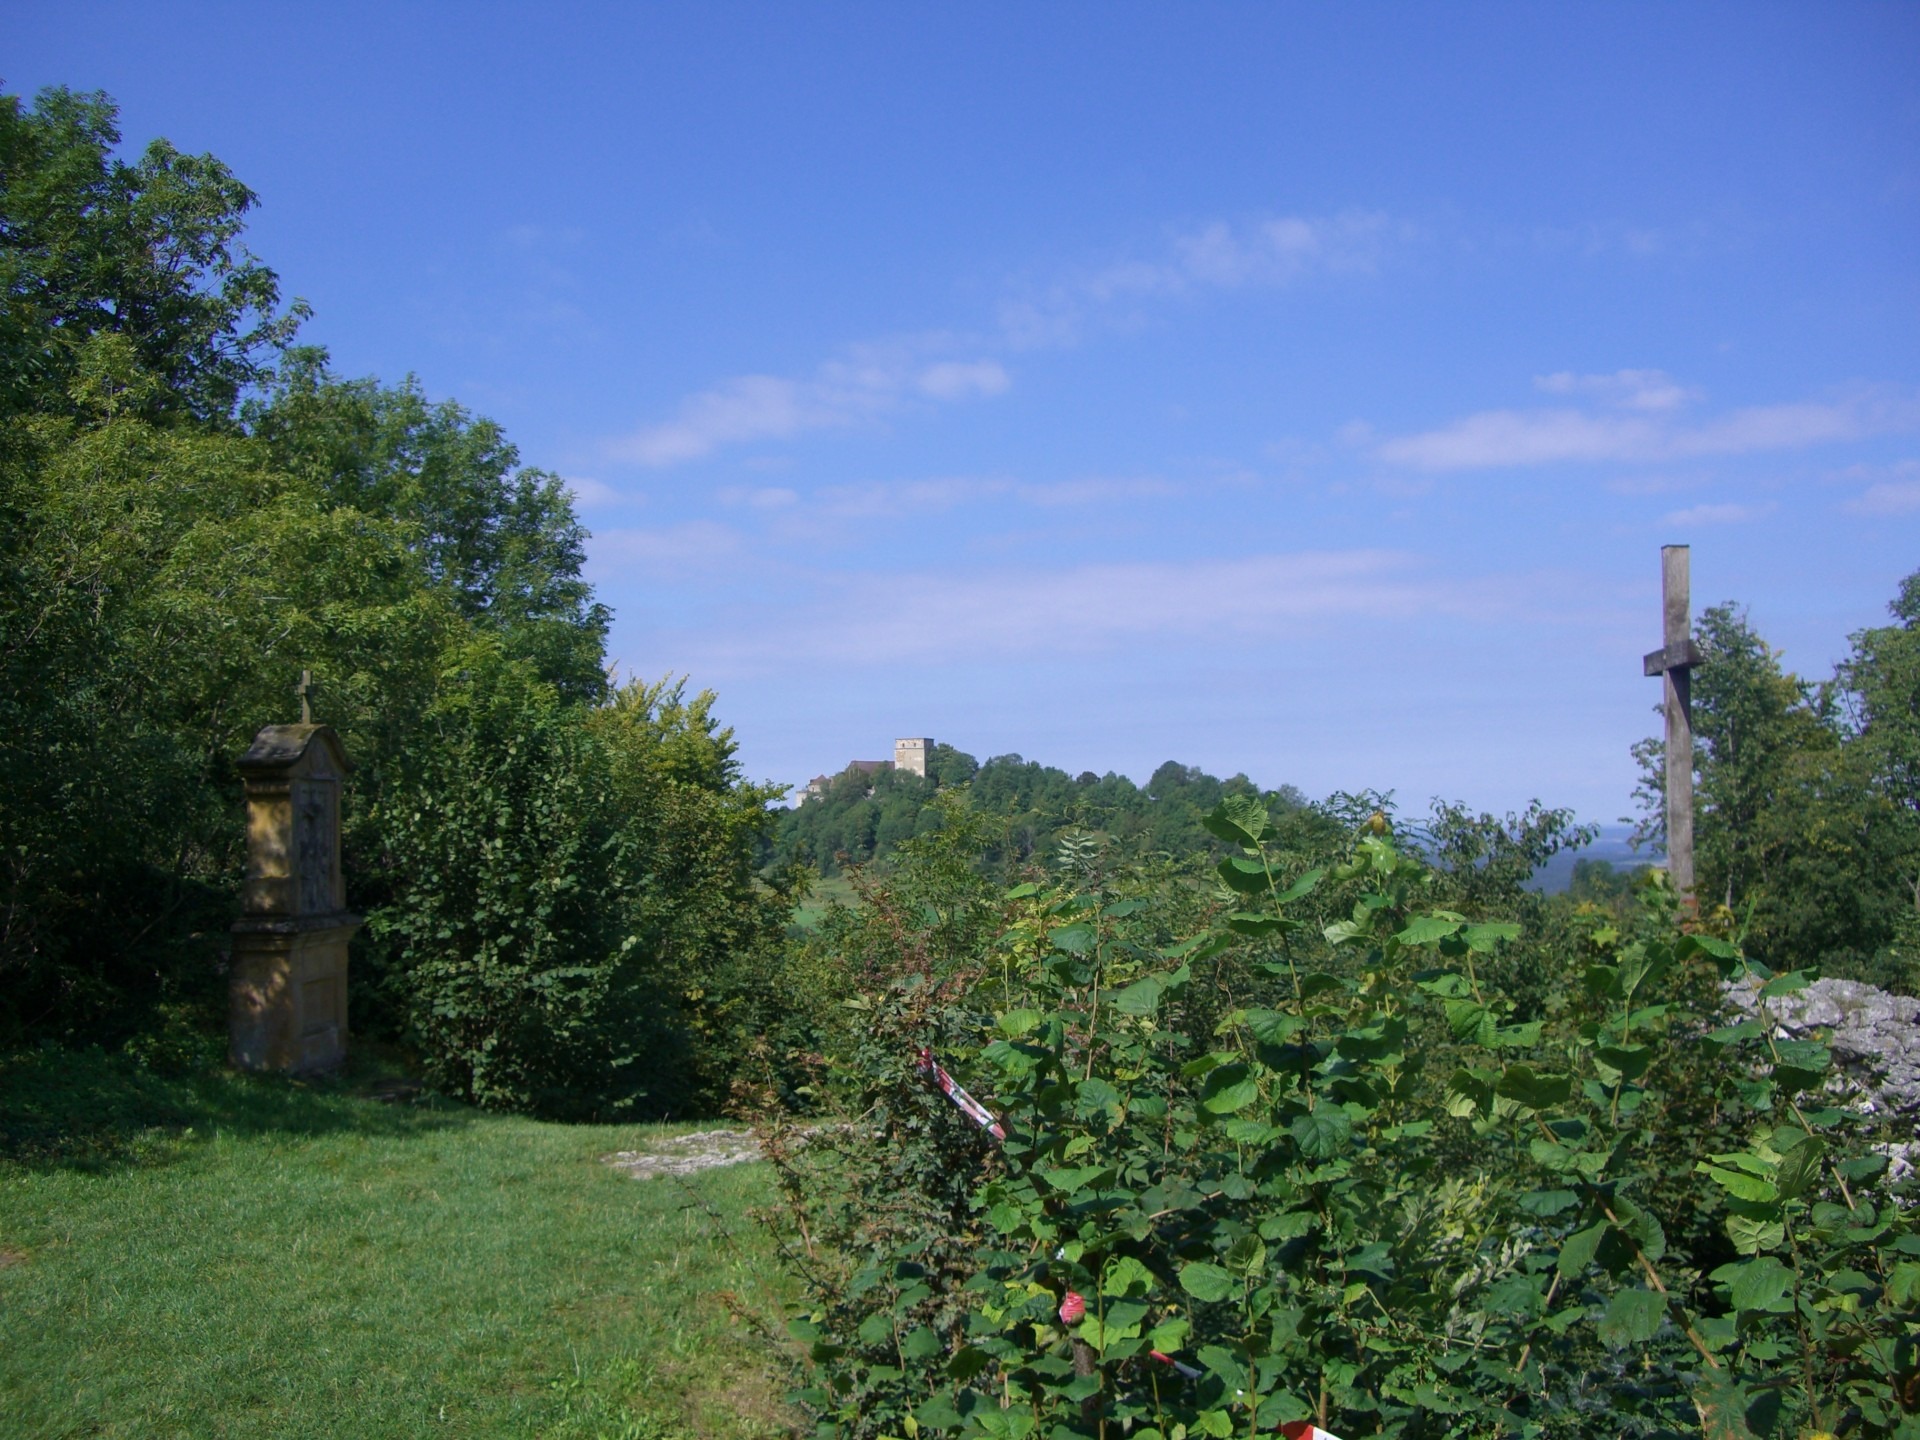
tree, forest, grass, meadow, hill, flower, square, landmark, agriculture, garden, vegetation, shrub, woodland, keep, habitat, ecosystem, rural area, biome, land lot, giechburg, bamberg land, rock bowling